John Woodall

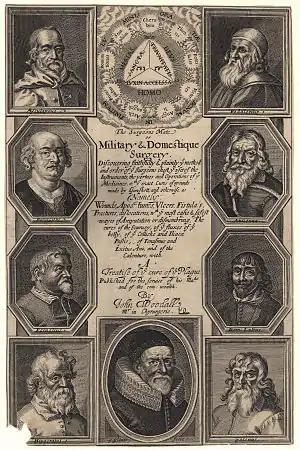
Frontispiece of the 1639 edition of "Military and Domestic Surgery" by John Woodall.

In 1626, the Privy Council decided to pay the Barber-Surgeons Company fixed allowances to furnish medical chests for both the army and navy, and Woodall was appointed to supervise this scheme in addition to his long-standing similar commitment to the East India Company.